Sarsai Nawar

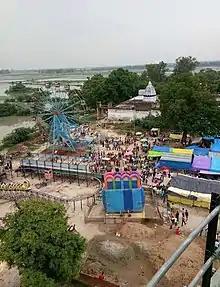
A Shivratri Festival at Hajari Mahadev

Hajari Mahadev Temple is a Hindu temple located here.